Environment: lab
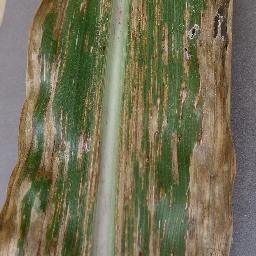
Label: gray_leaf_spot